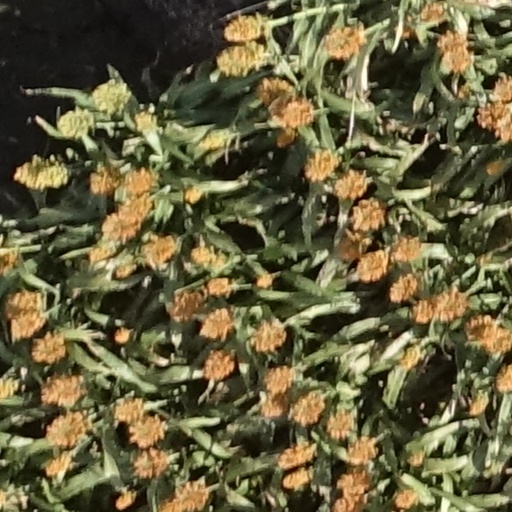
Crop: sorghum